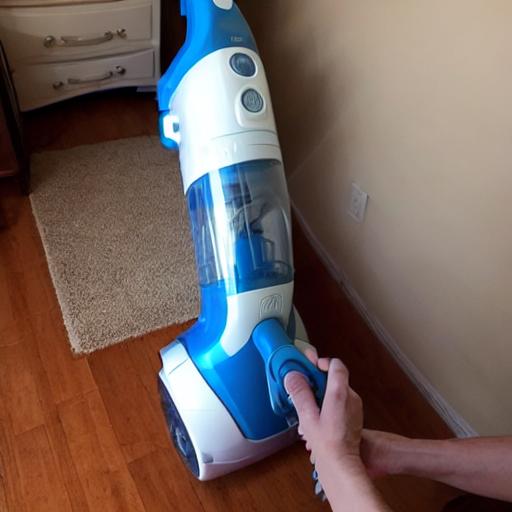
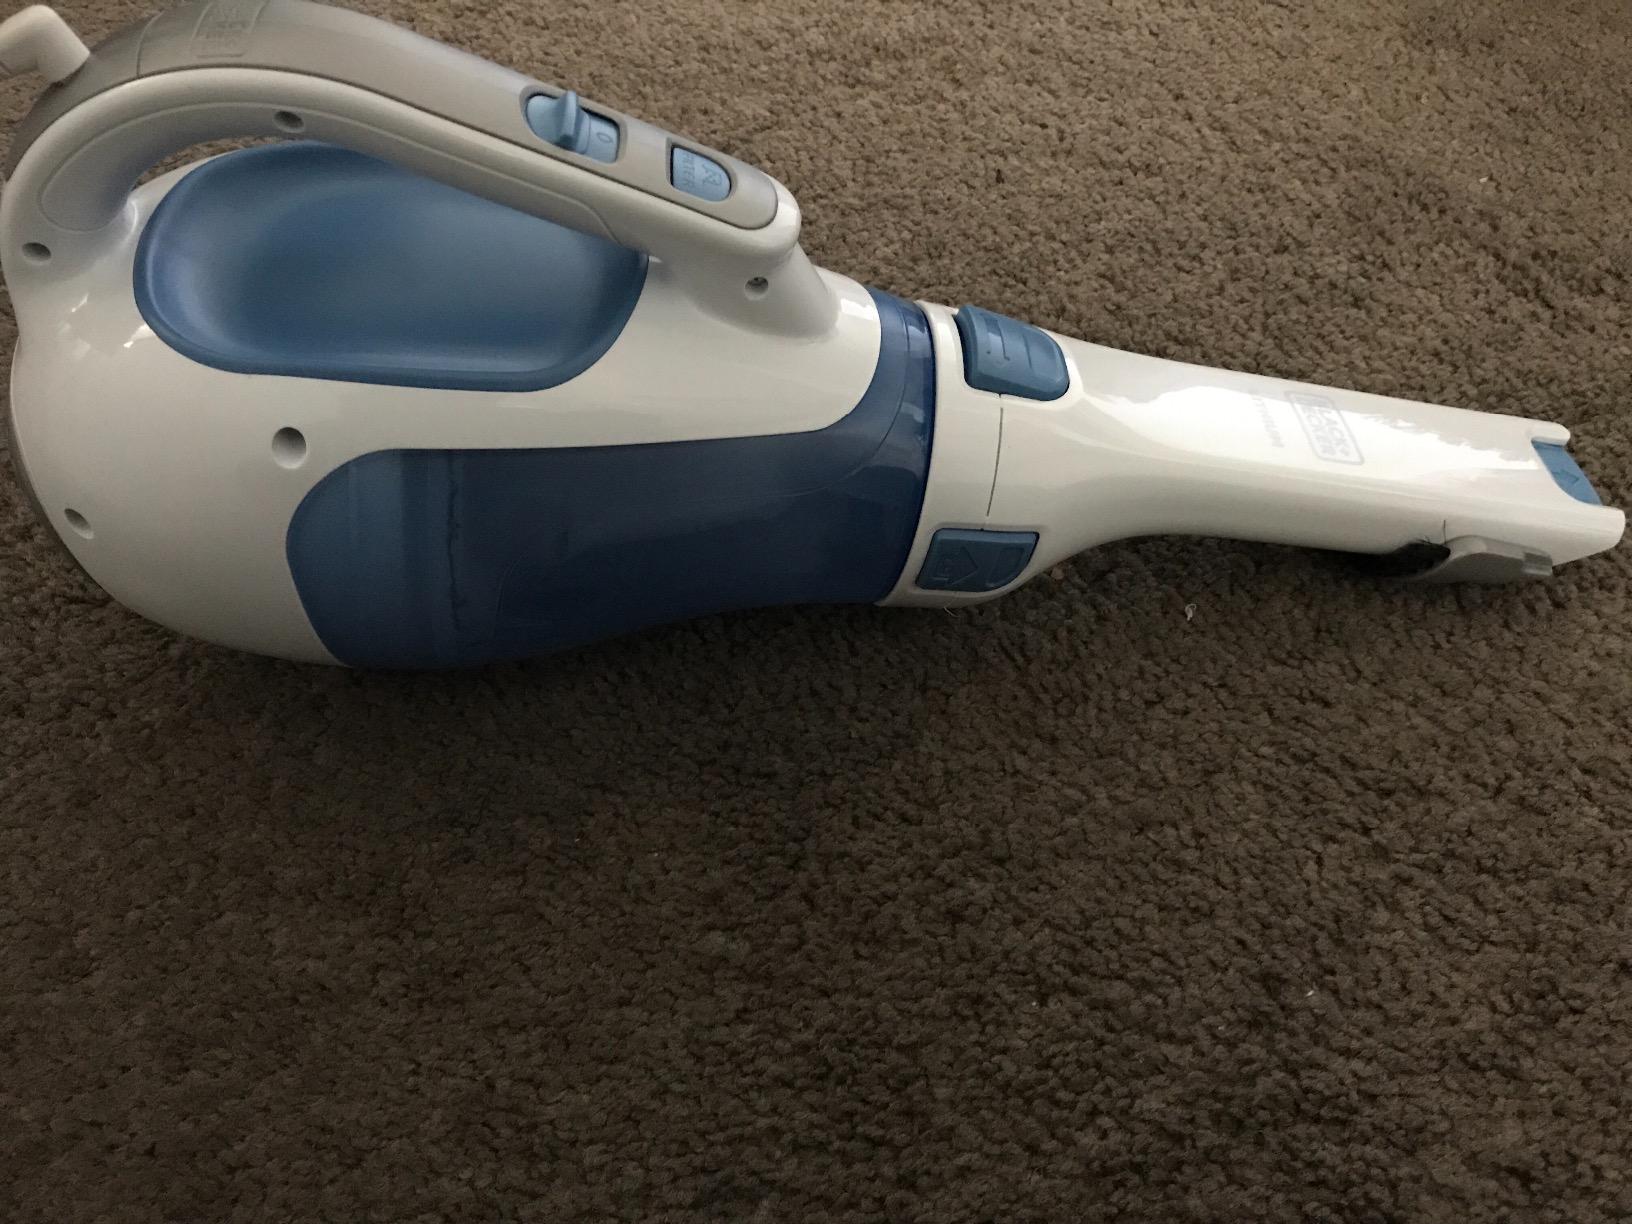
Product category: items_vacuum
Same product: no